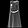
Label: Dress